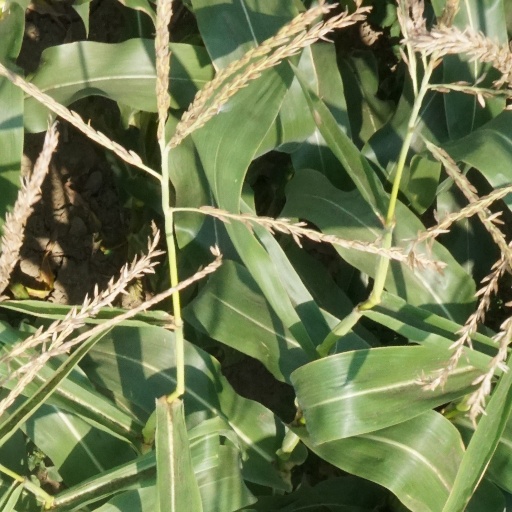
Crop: maize; corn